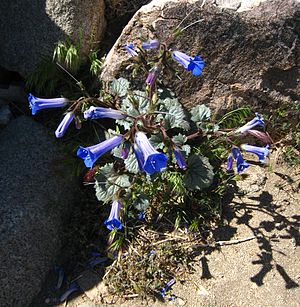
Honningurt
Klokkehonningurt (Phacelia campanularia)
Klokkehonningurt (Phacelia campanularia)
Honningurt er en slægt med ca. 600 arter De er udbredt i Nordamerika og Sydamerika, men med tyngdepunktet i det vestlige USA. Slægten betragtes som hørende til Rublad-familien. Derimod er der tvivl om, hvorvidt familien skal henregnes direkte under Euasterider I, eller om den skal anbringes i en særlig Rublad-orden.